Kapa o Pango

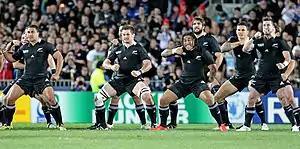
The All Blacks performing "Kapa o Pango" in 2011

Kapa o Pango is a pre-match haka, or challenge, composed by Derek Lardelli, which is unique to the New Zealand national rugby union team, the All Blacks. Since 2005, the "Kapa o Pango" haka has been performed a total of 98 times before rugby test matches by the All Blacks as an alternative to the usual "Ka Mate" haka. "Kapa o Pango" is a Māori phrase which translates to "Team in Black" in English.